Knoxville Downtown Island Airport

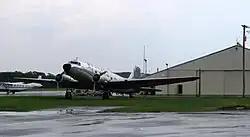
Aircraft and hangar at the airport

Knoxville Downtown Island Airport or Knoxville Downtown Island Home Airport , often referred to as Island Home Airport, is a general aviation airport located approximately one-half mile east of downtown Knoxville, in Knox County, Tennessee, United States.